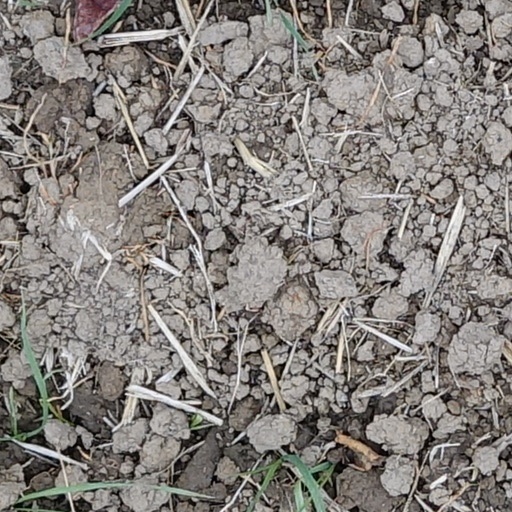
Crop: wheat